Lake Razelm

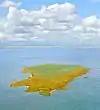
Popina Island

The name is also sometimes applied to the complex it forms with several other limans and lagoons. This complex can be separated into two subgroups. The northern subgroup contains freshwater Razelm and Lake Golovița, which are connected by a channel wide, whereas the southern group is made up of salt lakes. All these lakes cover an area of about , of which is the area of Lake Razelm alone.